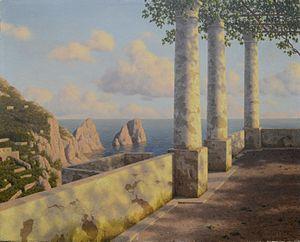
Ivan Choultsé est un peintre russe, réaliste, devenu français par naturalisation.